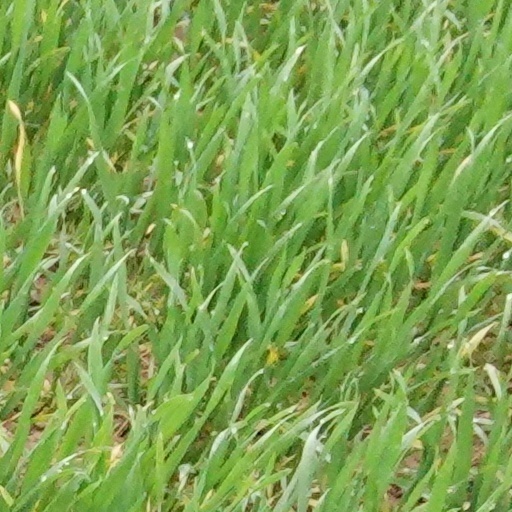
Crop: wheat